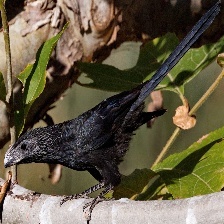
Species: GROVED BILLED ANI
Scientific name: CROTOPHAGA SULCIROSTRIS